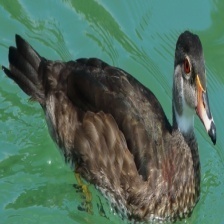
Species: WOOD DUCK
Scientific name: AIX SPONSA
ImageNet parent category: drake